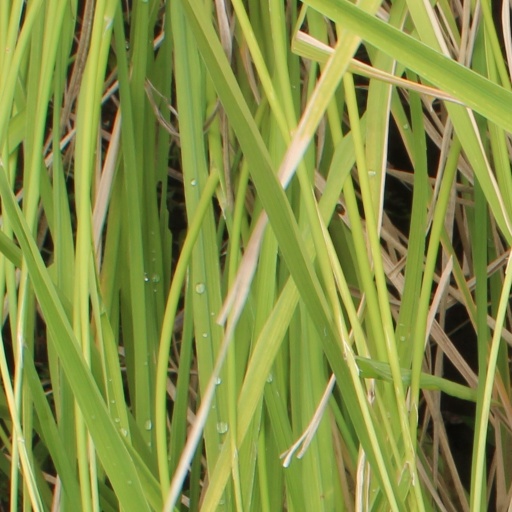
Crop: rice